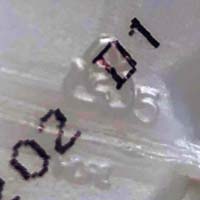
Plastic recycling code class: 2_high_density_polyethylene_PE-HD